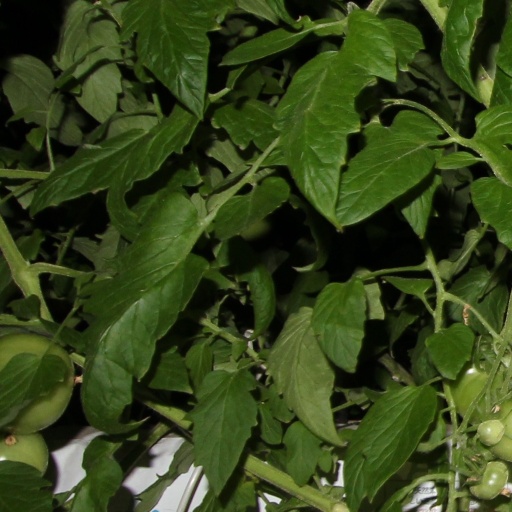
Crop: tomato